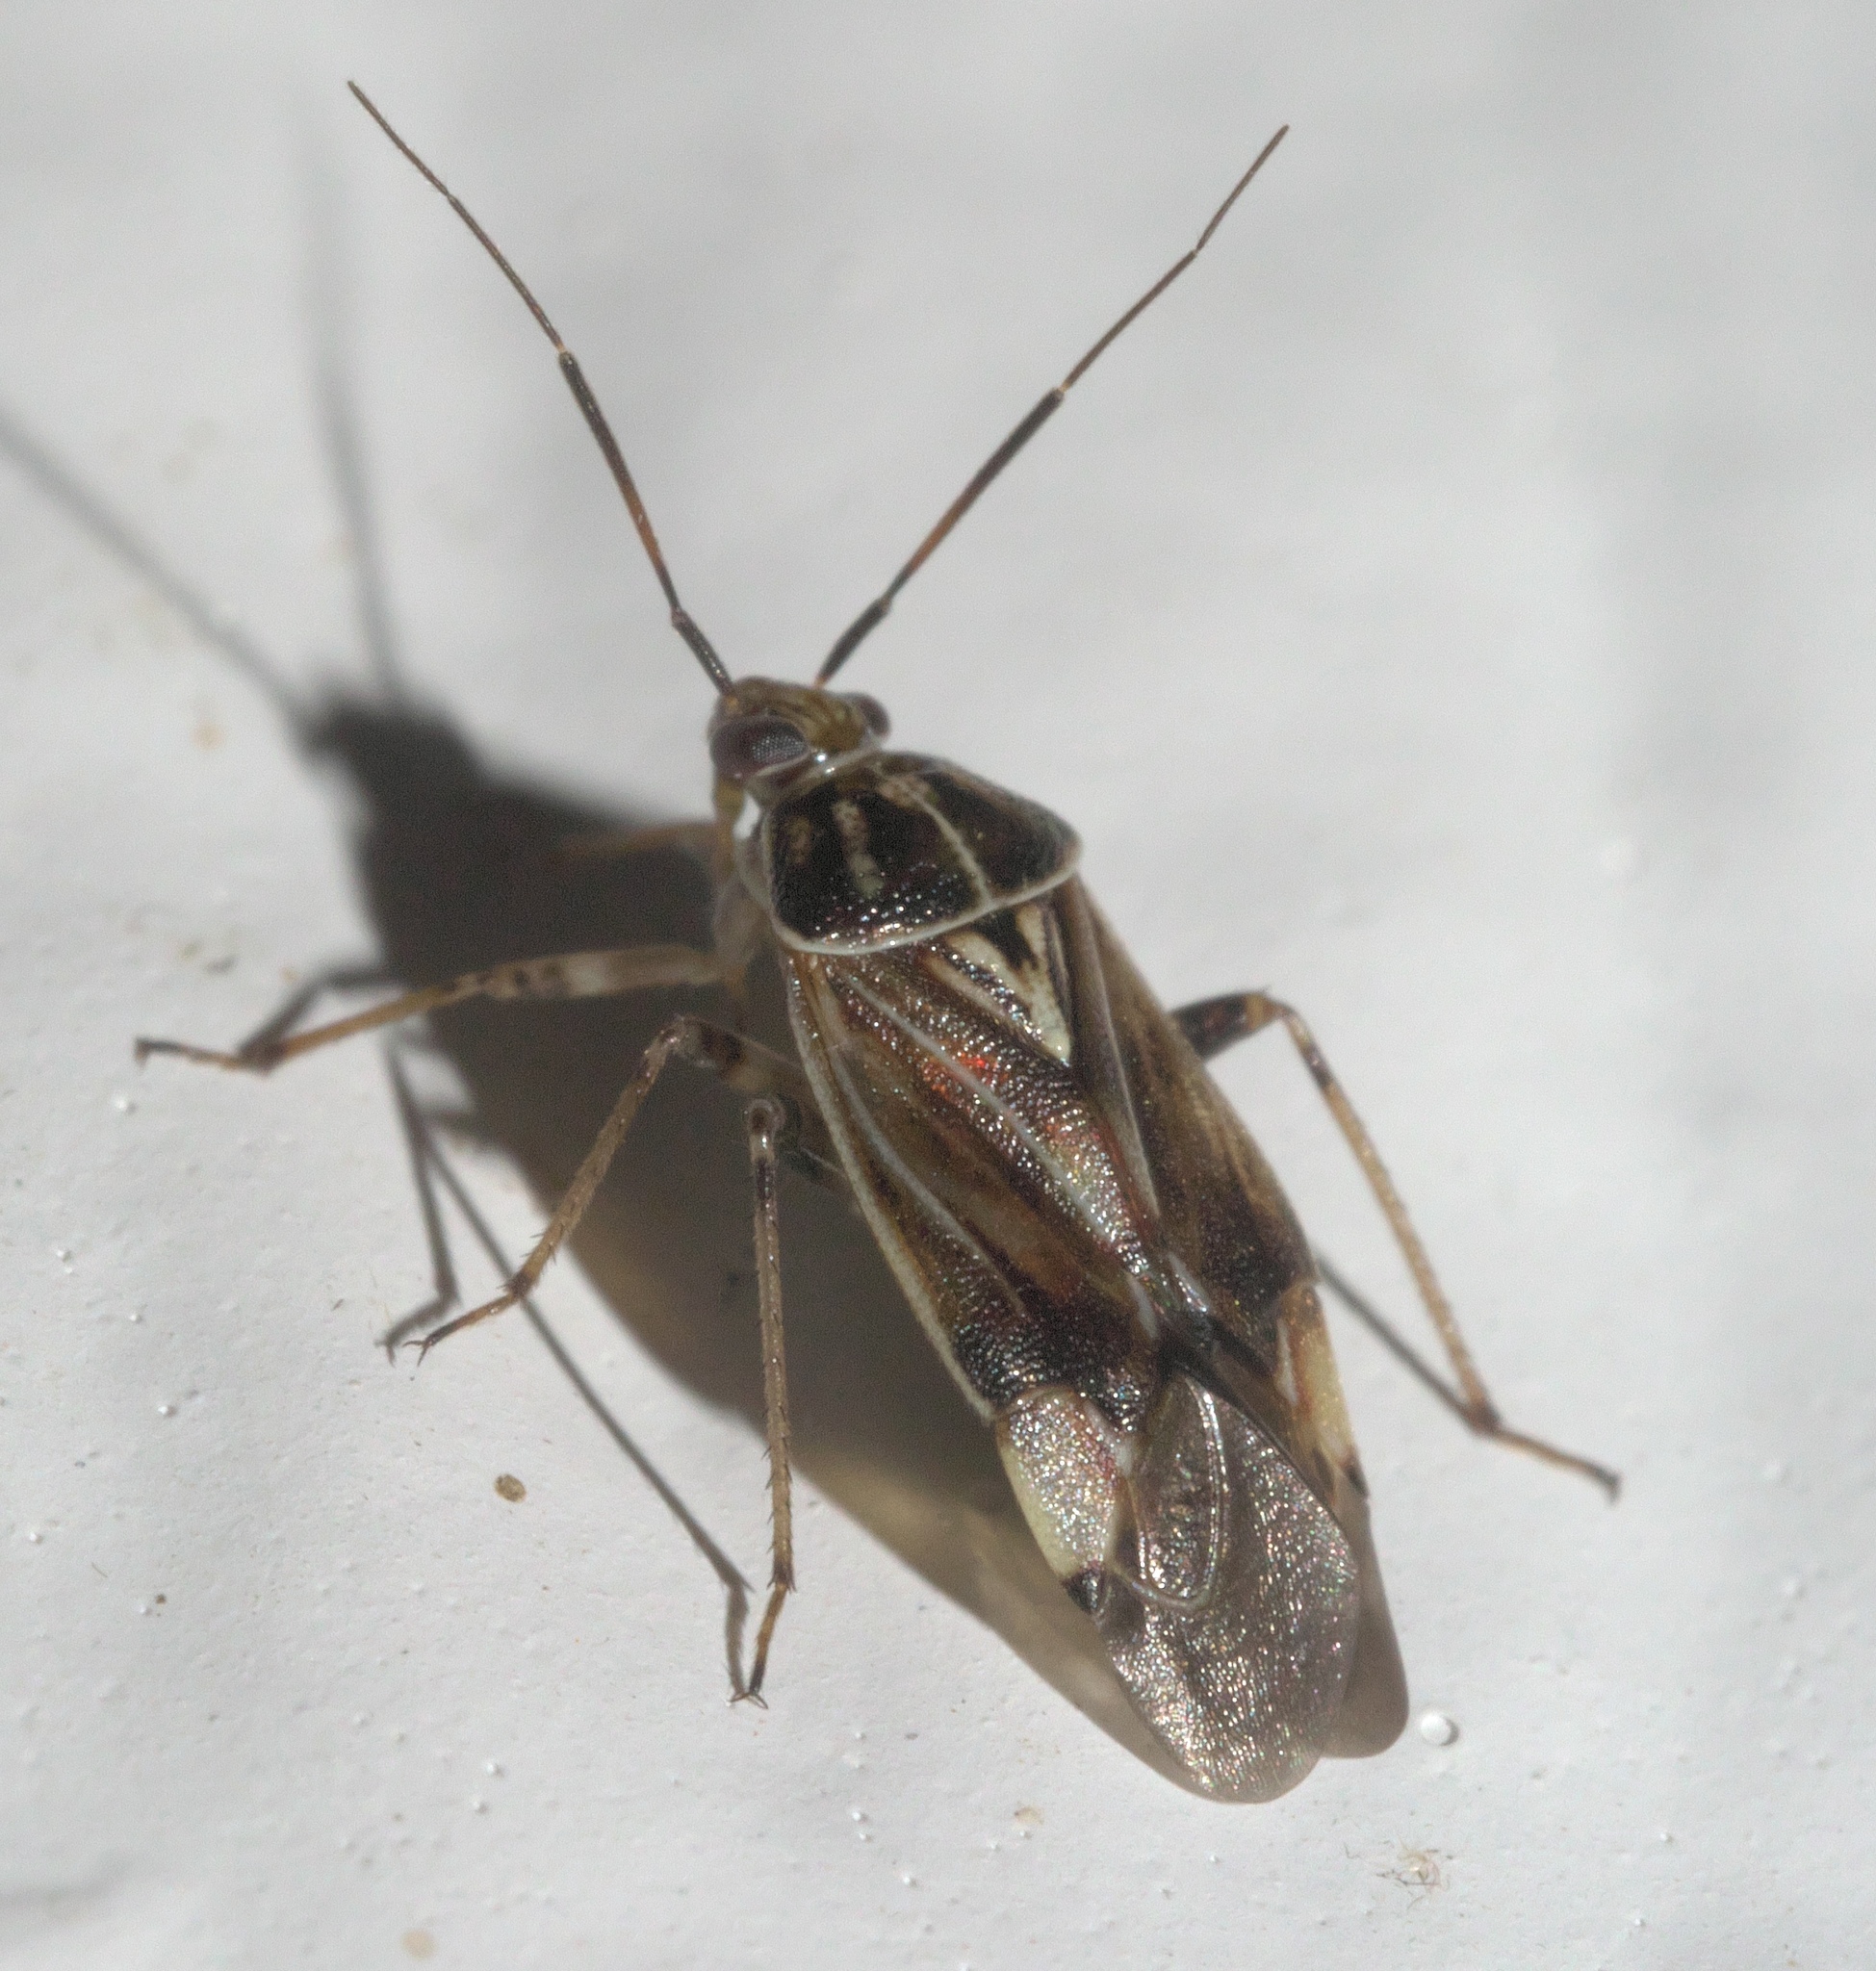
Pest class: lygus_bug